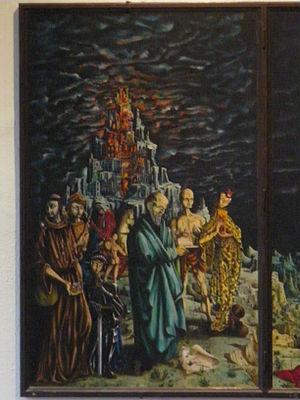
saints Patrons et antique cité
Le Triptyque de Baden-Baden est un tableau de Jean-Pierre Ponnelle. Réalisé en 1960 et à la demande du général Paul Vanuxem pour l'église Notre-Dame-de-la-Paix de Baden-Baden, il est depuis 1968 à la chapelle militaire d'Évreux.